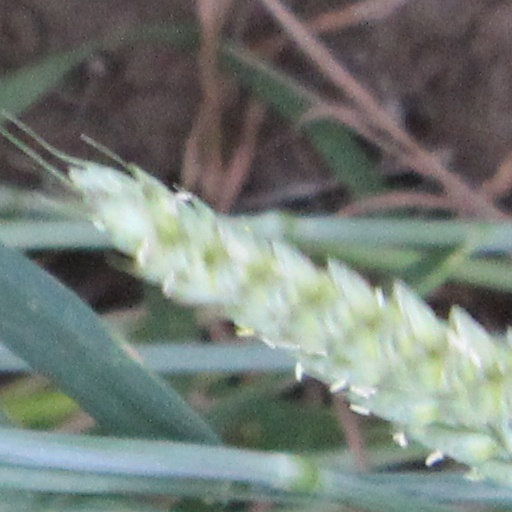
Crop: wheat